UMS-Wright Preparatory School

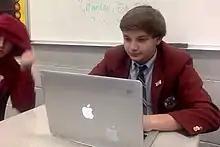
All UMS-Wright Students Are Given Apple Macbook Air Laptops to complete their coursework; as part of the Pettie grant.

UMS Wright was ranked second out of ninety-seven schools in Niche.com "Best Private K-12 Schools in Alabama" ranking. The average ACT score is 30 and the average SAT score in 1360. 99% of graduating seniors attend a four-year college or university, with the 3 most popular being the University of Alabama, Auburn University, and the University of South Alabama. The school currently has 1,150 students enrolled with a student-teacher ratio of 8:1.